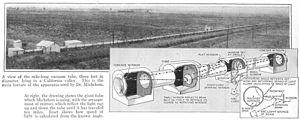
La vitesse de la lumière dans le vide, communément notée c pour « célérité », est une constante physique universelle et un invariant relativiste, importante dans de nombreux domaines de la physique. Sa valeur exacte est 299 792 458 m/s. Selon la relativité restreinte, la vitesse de la lumière dans le vide est la vitesse maximale que peuvent atteindre toutes formes de matière ou d'information dans l'univers.